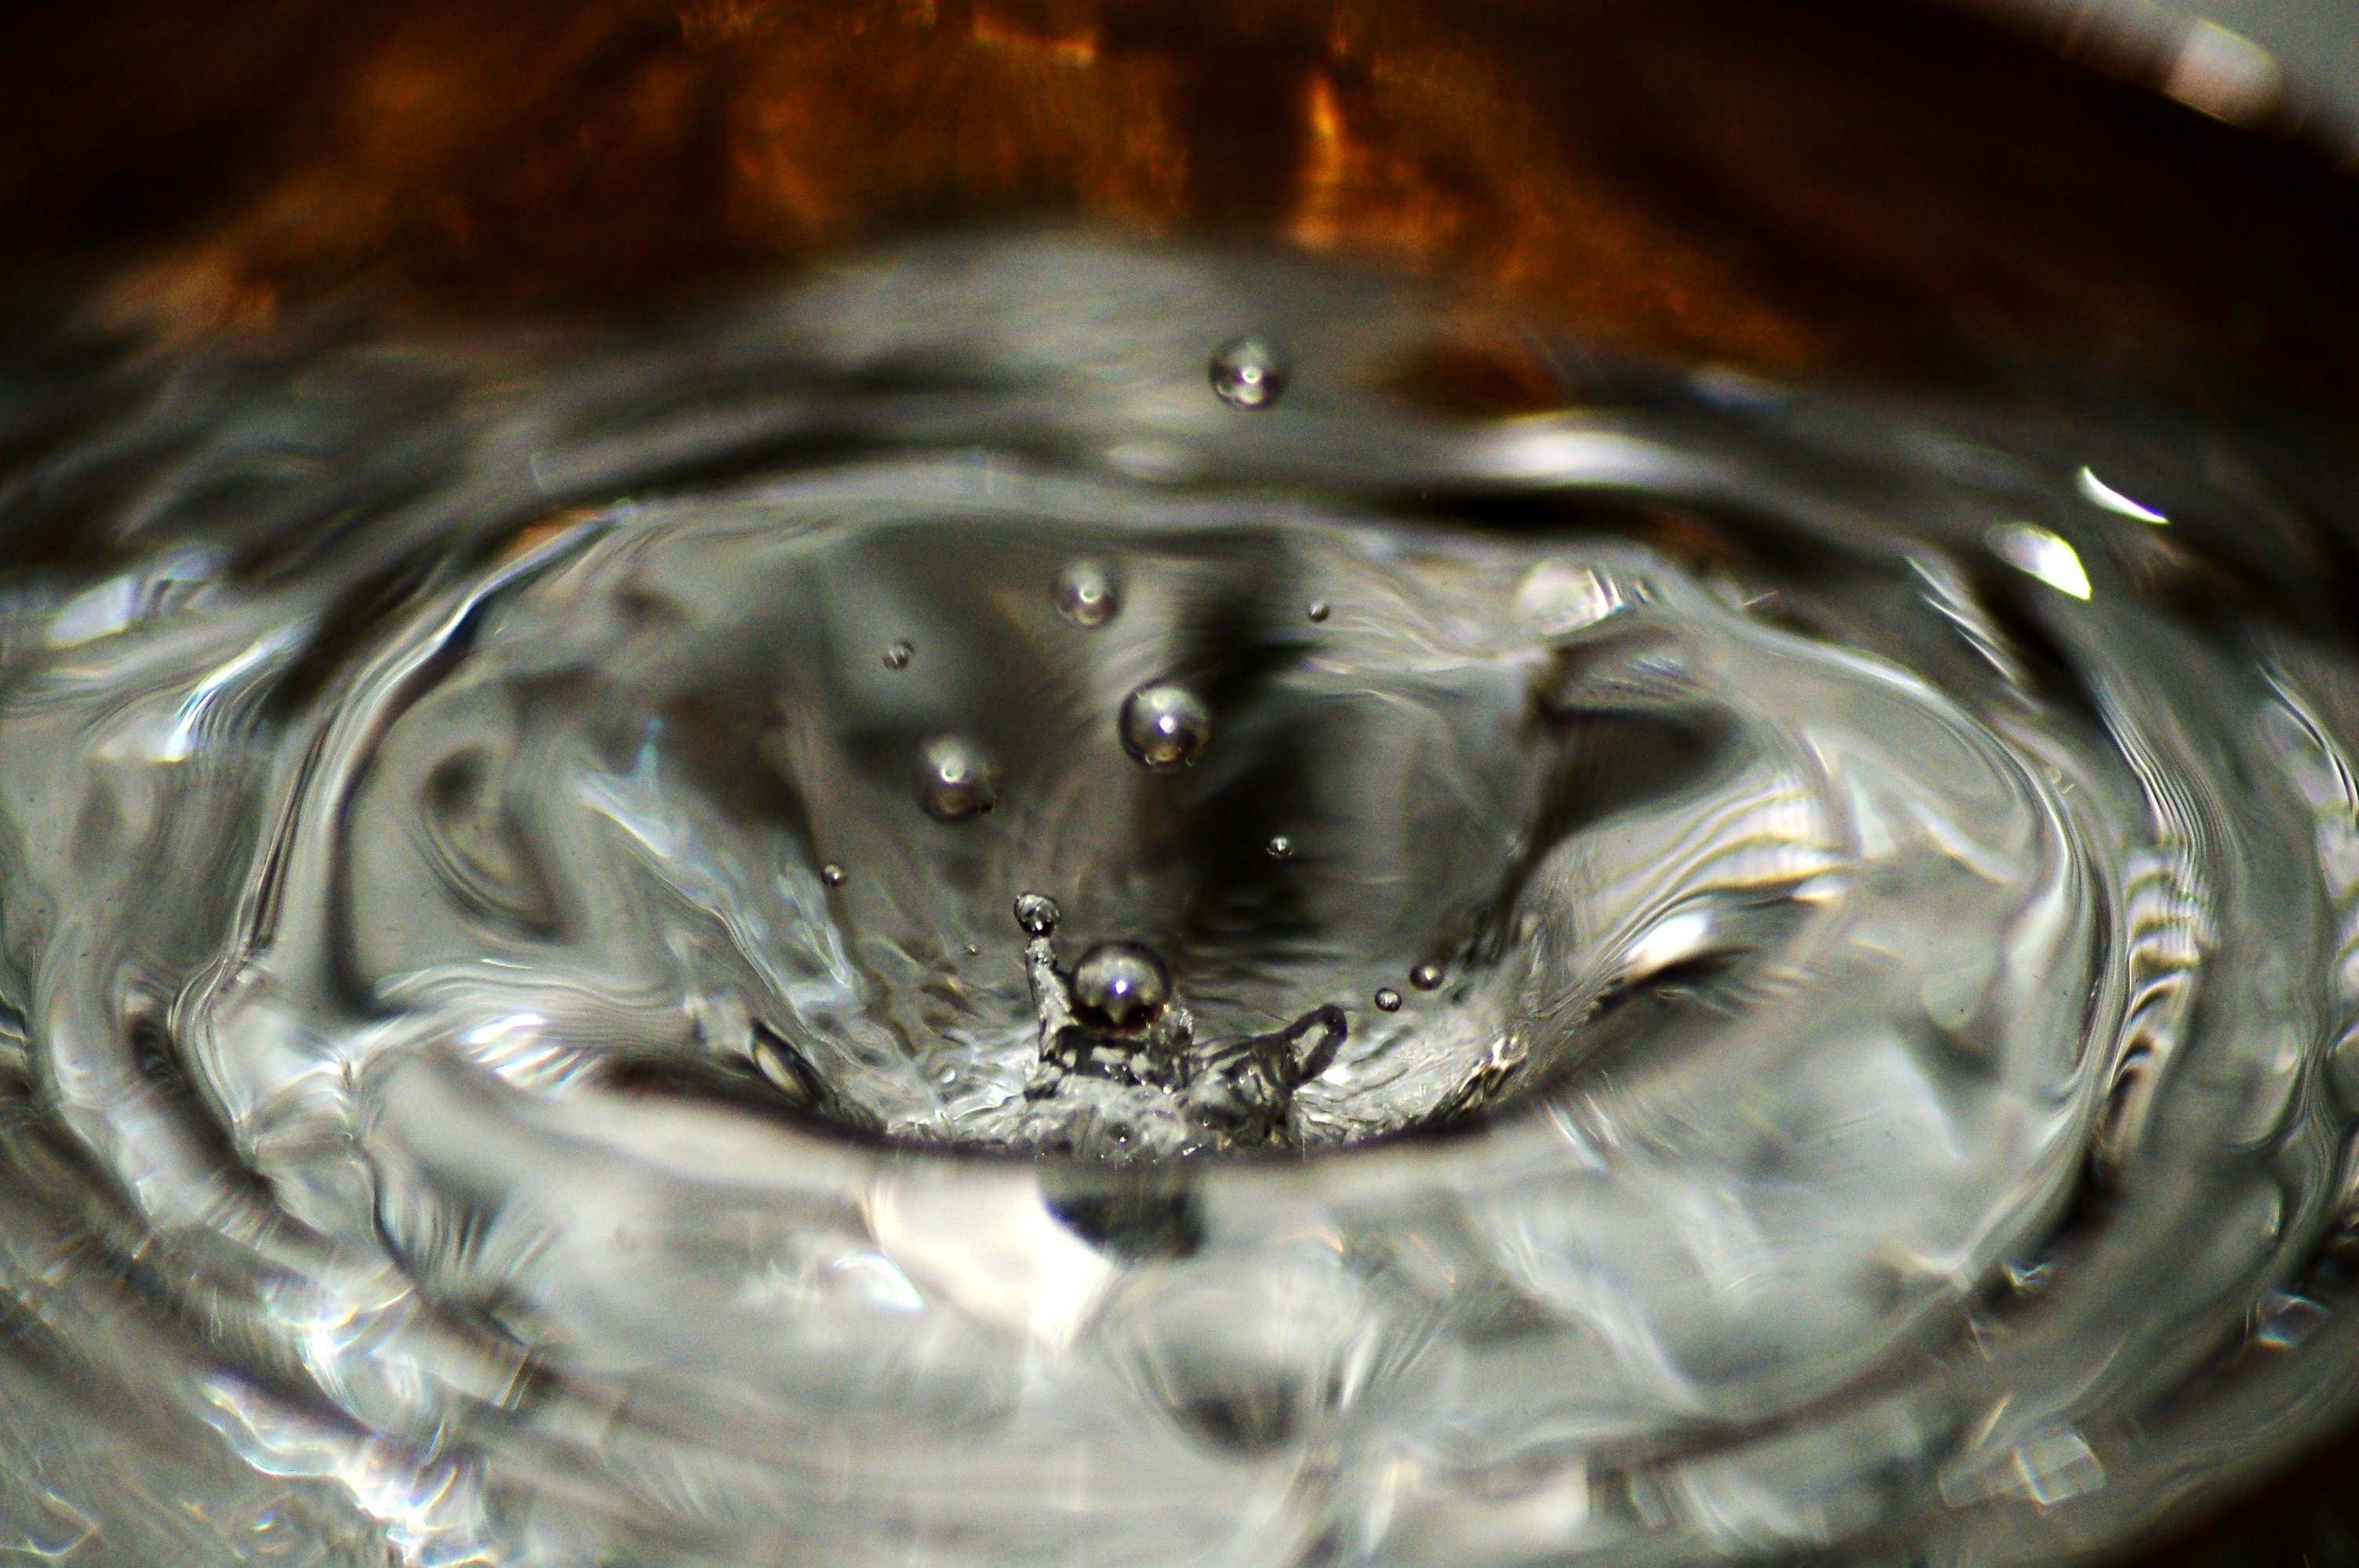
water, droplet, drop, liquid, ripple, clear, splash, macro, waterdrop, splashing, drip, bubble, falling, close up, transparent, aqua, macro photography